Banana Split (film)

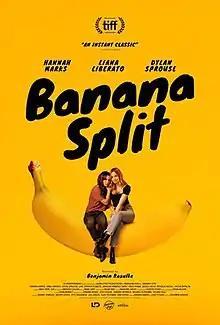
Film poster

Banana Split is a 2018 American comedy film directed by Benjamin Kasulke and starring Hannah Marks (who co-wrote the screenplay), Liana Liberato and Dylan Sprouse. It is Kasulke's feature-length directorial debut. The film was released on March 27, 2020.